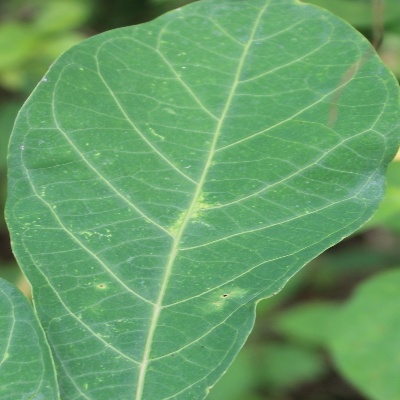
Crop: Cassava
Condition: green mite